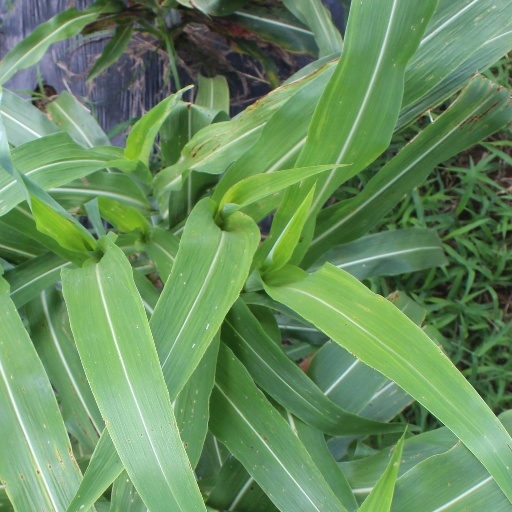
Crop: sorghum